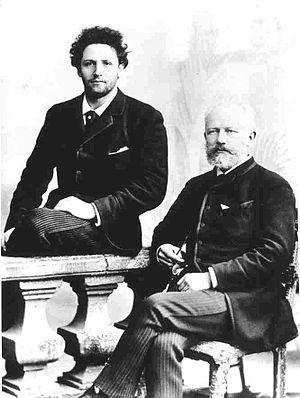
Piotr Ilitch Tchaïkovski ou Tchaïkovsky est un compositeur russe de l’époque romantique né le 25 avril 1840 à Votkinsk et mort le 25 octobre 1893 à Saint-Pétersbourg.
Anatoli Andreïevitch Brandoukov est un violoncelliste russe, né le 25 décembre 1858 à Moscou et mort le 16 février 1930.